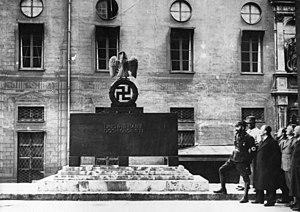
Le putsch de la Brasserie ou putsch de Munich est une tentative de prise du pouvoir par la force en Bavière menée par Adolf Hitler, dirigeant du Parti national-socialiste des travailleurs allemands, dans la soirée du 8 novembre 1923. Elle se déroula principalement à la Bürgerbräukeller, une brasserie de Munich. Y participèrent notamment Hermann Göring, Ernst Röhm, Rudolf Hess, Heinrich Himmler et Julius Streicher.